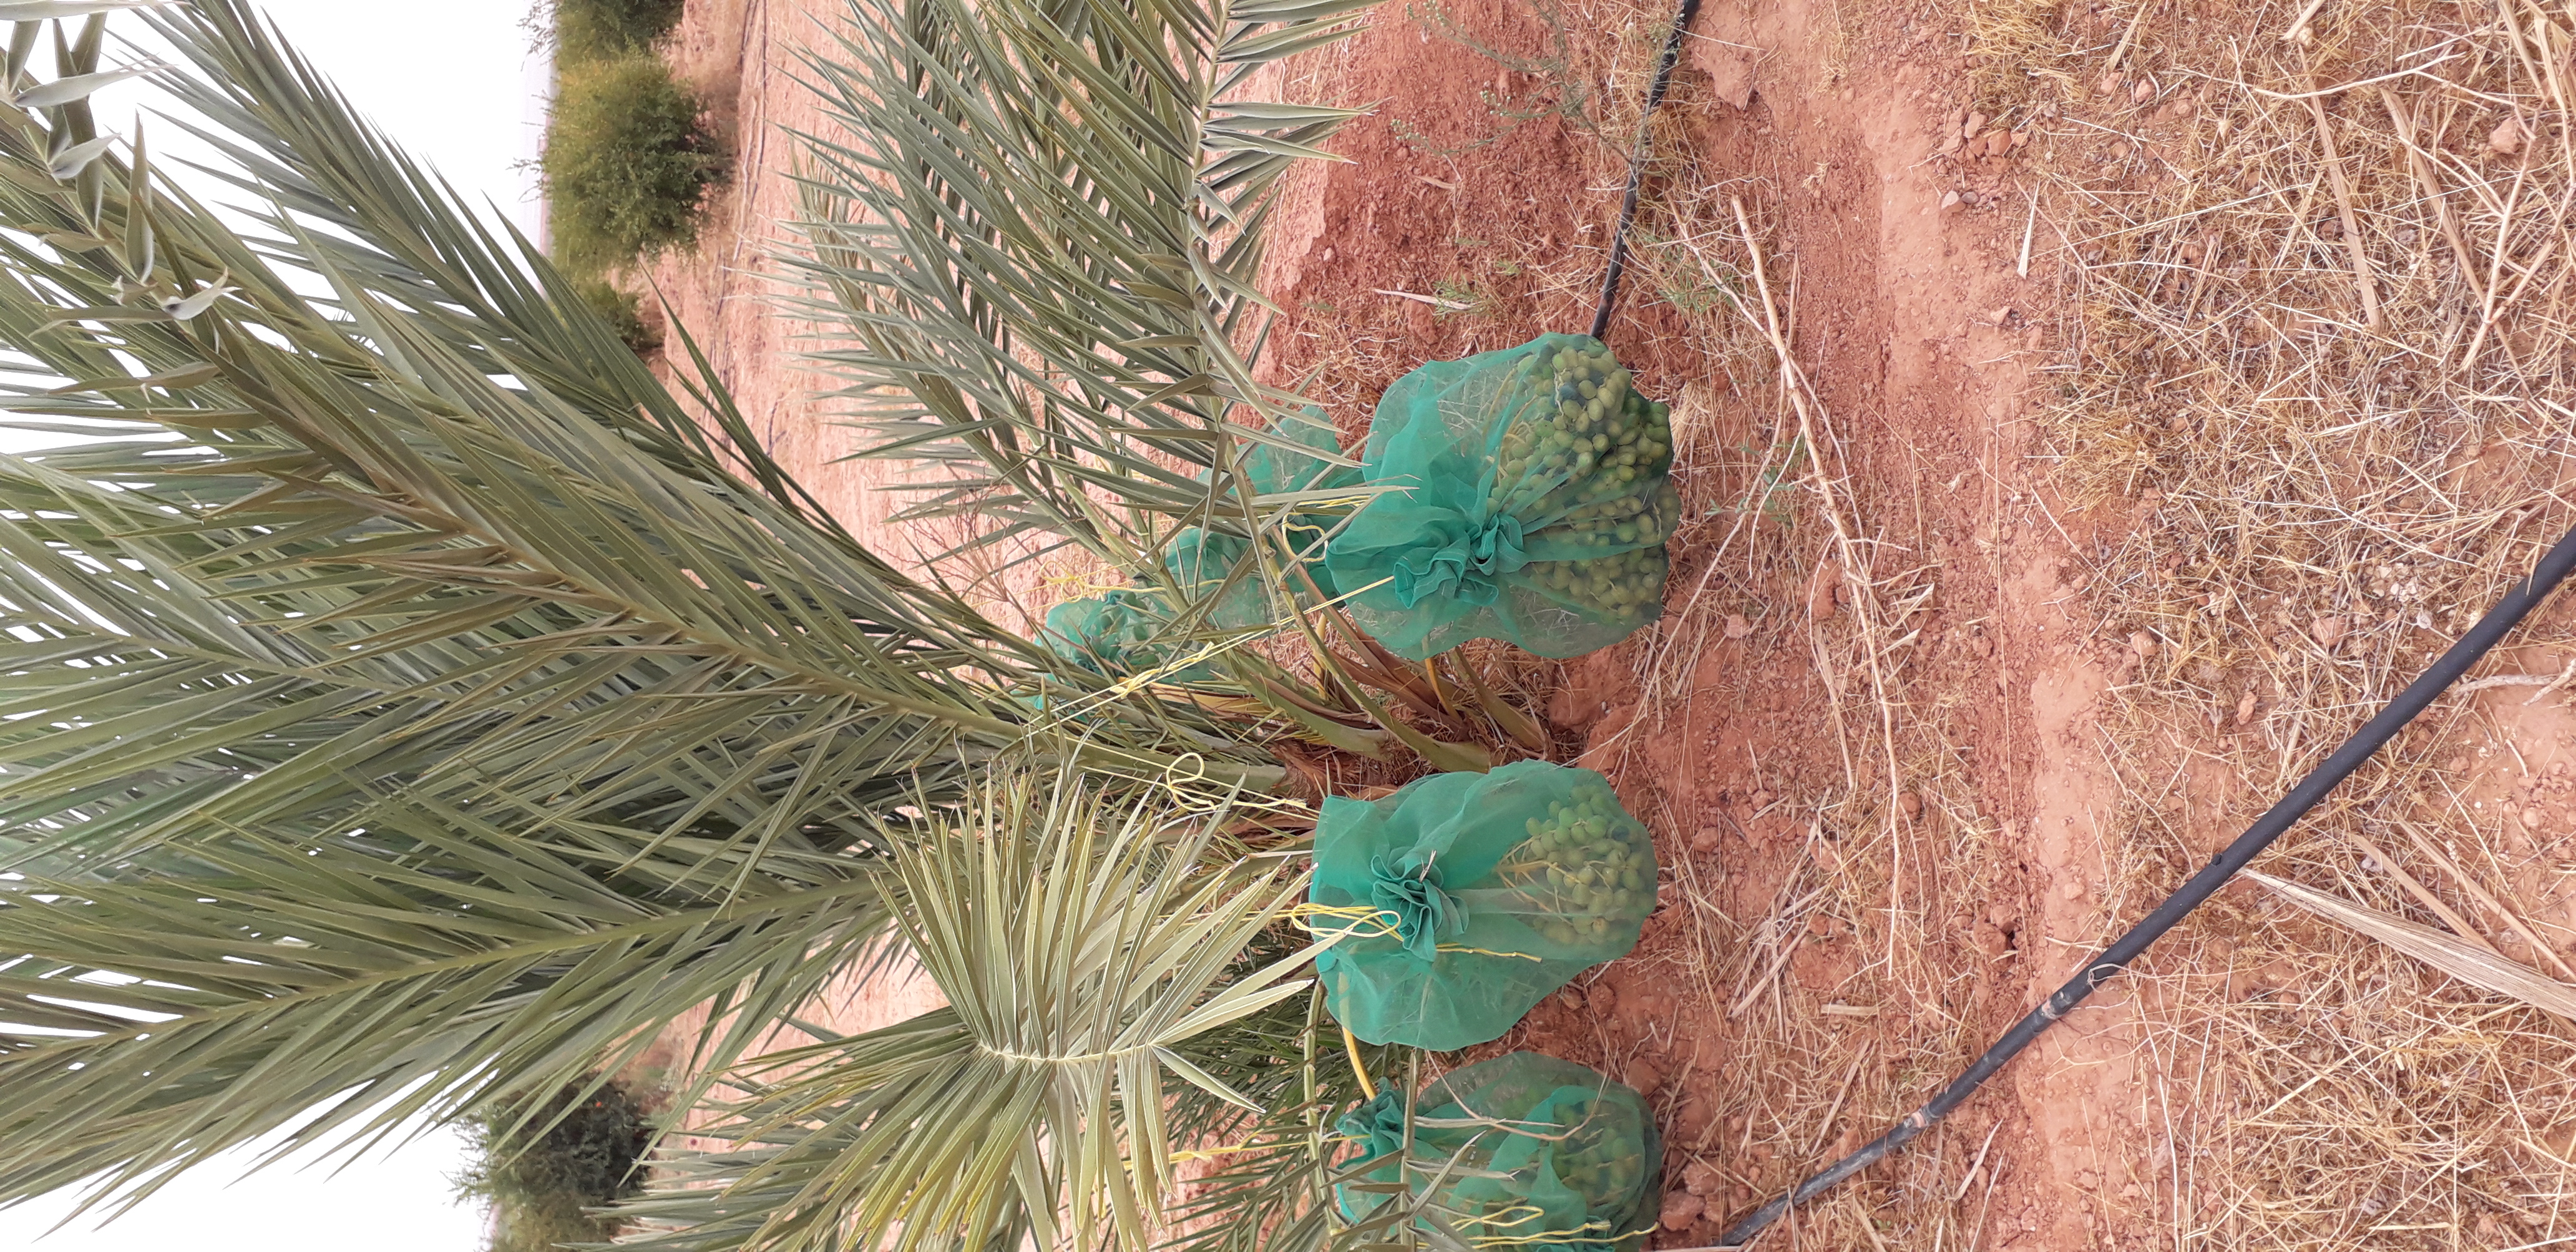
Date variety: kholt